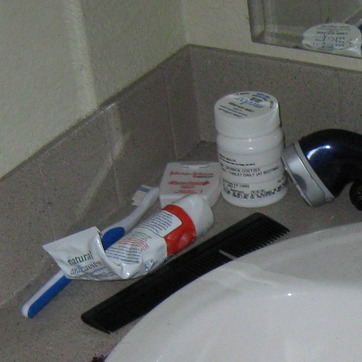
Material: plastic